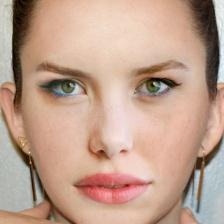
Label: faces